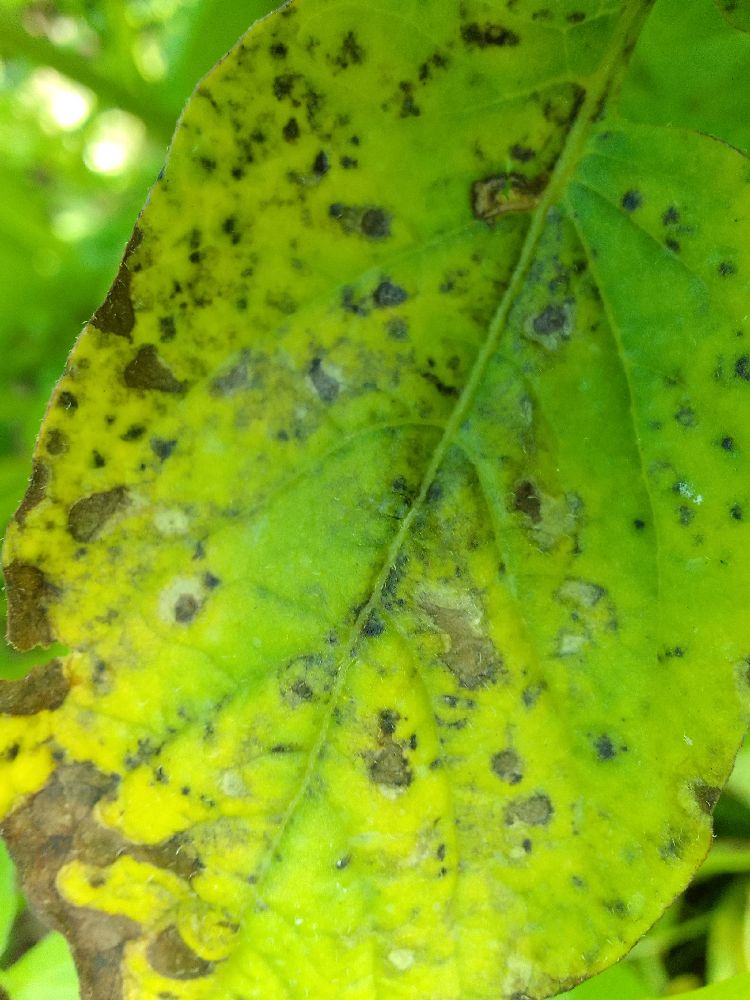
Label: Early blight